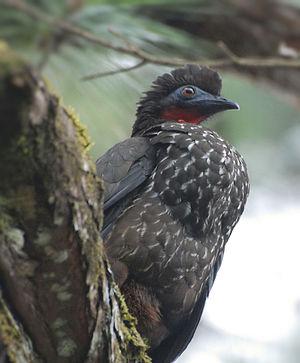
La Pénélope panachée est une espèce d'oiseau de la famille des Cracidae.